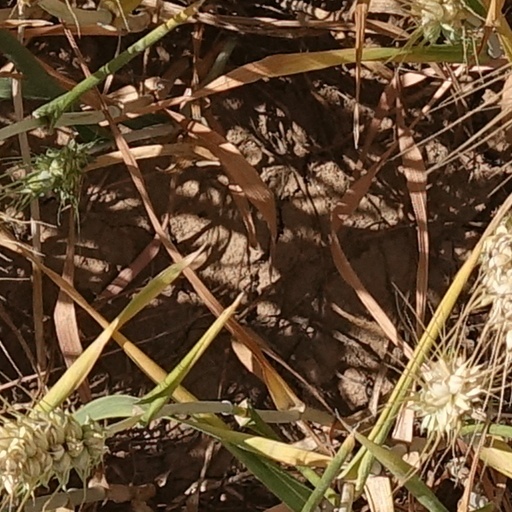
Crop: wheat